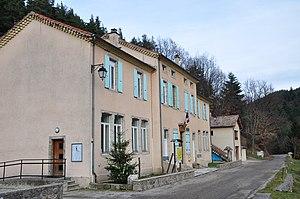
Mairie de Saint-Christol. Une pancarte indique
Saint-Christol est une commune française, située dans le département de l'Ardèche en région Auvergne-Rhône-Alpes.